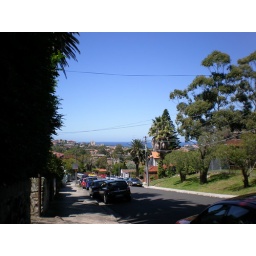
You have to climb this hill to get just about anywhere from our house in Randwick.